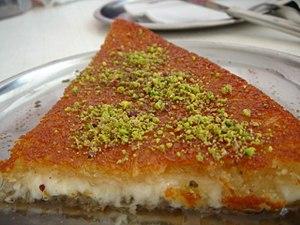
Le Knafeh est une pâtisserie réalisée à base de kadaif, de fromage, de beurre et de pistaches ou de noix et sur laquelle du sirop est ajouté.
Le künefe est un dessert turc, apparenté au kenafeh proche-oriental, et fait de fromage fondu entre deux couches de cheveux d'ange revenus au beurre. L'ensemble est grillé au four des deux côtés et servi chaud dans un sirop, souvent saupoudré de pistaches, de noix, voire de noix de coco ou de fruits séchés.
La cuisine turque bénéficie de l'héritage ottoman et est à la charnière des saveurs asiatiques, orientales et méditerranéennes. En effet, la cuisine turque s'est enrichie des migrations des Turcs au cours des siècles, de l'Asie centrale à l'Europe et fut influencée par ses pays voisins. À l'inverse, on trouvera un grand nombre de plats communs avec les gastronomies libanaise, grecque ou arménienne.